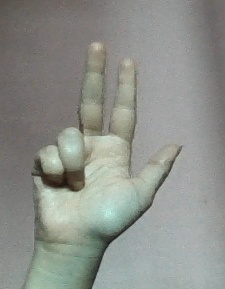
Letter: al